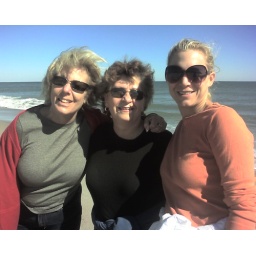
Walking the beach. Not a cloud in the sky